Mato Grosso tropical dry forests

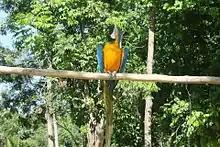
Blue-and-yellow macaw (Ara ararauna) in Xingu State Park

The various seasonal habitats support diverse fauna with many endemic species including cayman lizards and colorful butterflies.